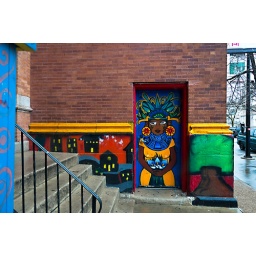
Spotted this colorful door in Pilsen after a quick drive around the neighborhood on a rainy afternoon yesterday.